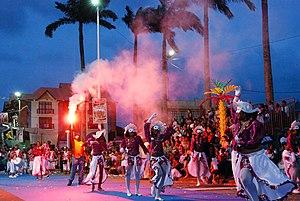
Durant le carnaval de Cayenne
Cayenne est une commune française, chef-lieu du département et de la région d'outre mer français de Guyane.